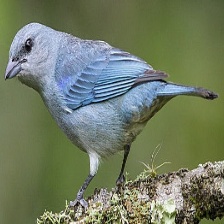
Species: AZURE TANAGER
Scientific name: THRAUPIS CYANOPTERA